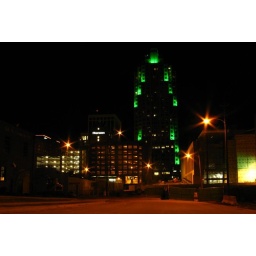
Part of the Raleigh skyline from Cabarrus St. with the Two Hanover Sq. building in green